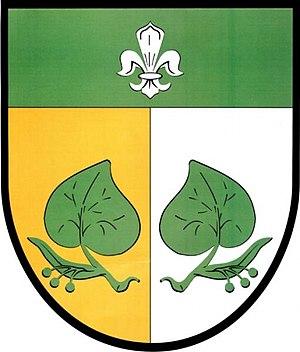
Příluka est une commune du district de Svitavy, dans la région de Pardubice, en République tchèque. Sa population s'élevait à 170 habitants en 2017.